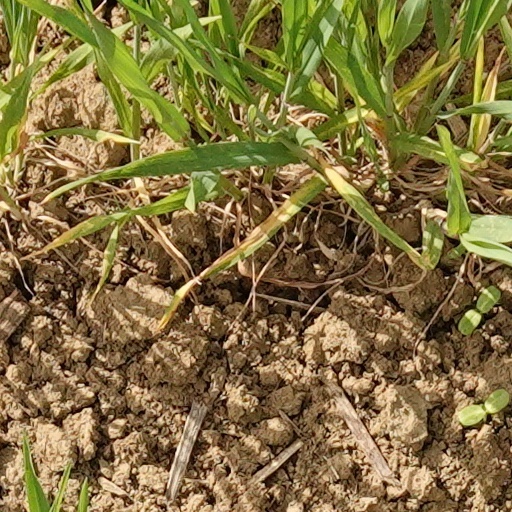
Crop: wheat